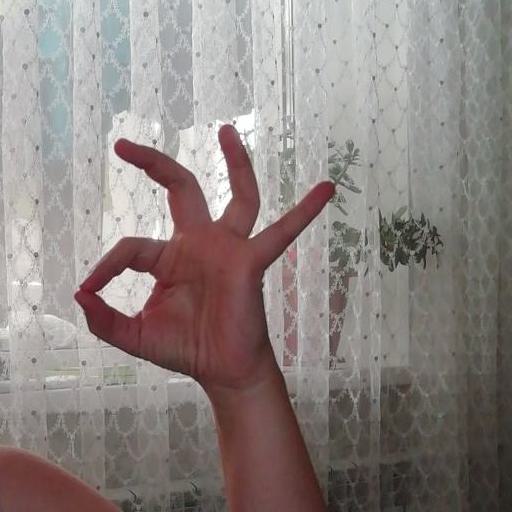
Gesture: ok